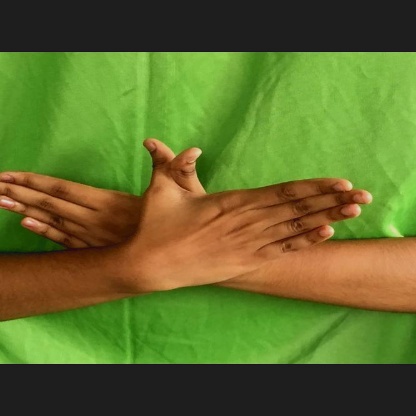
Mudra: Garuda